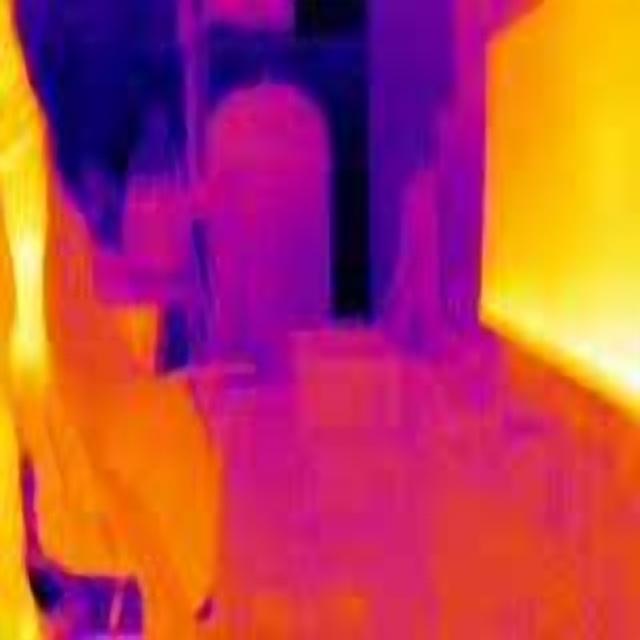
Detected objects:
label: person